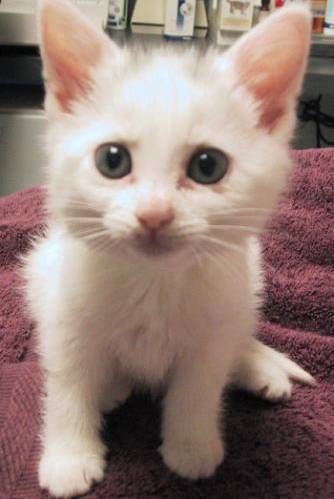
Label: cat